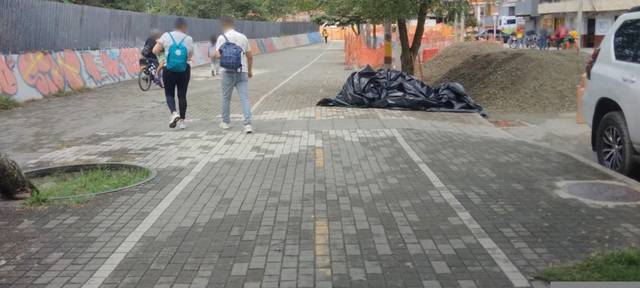
Region: Colombia
Coordinates: 6.273, -75.564